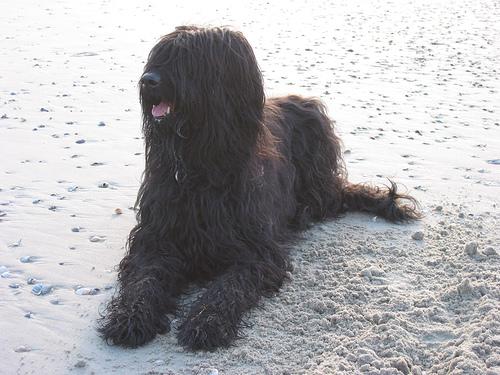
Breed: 230-n000041-briard